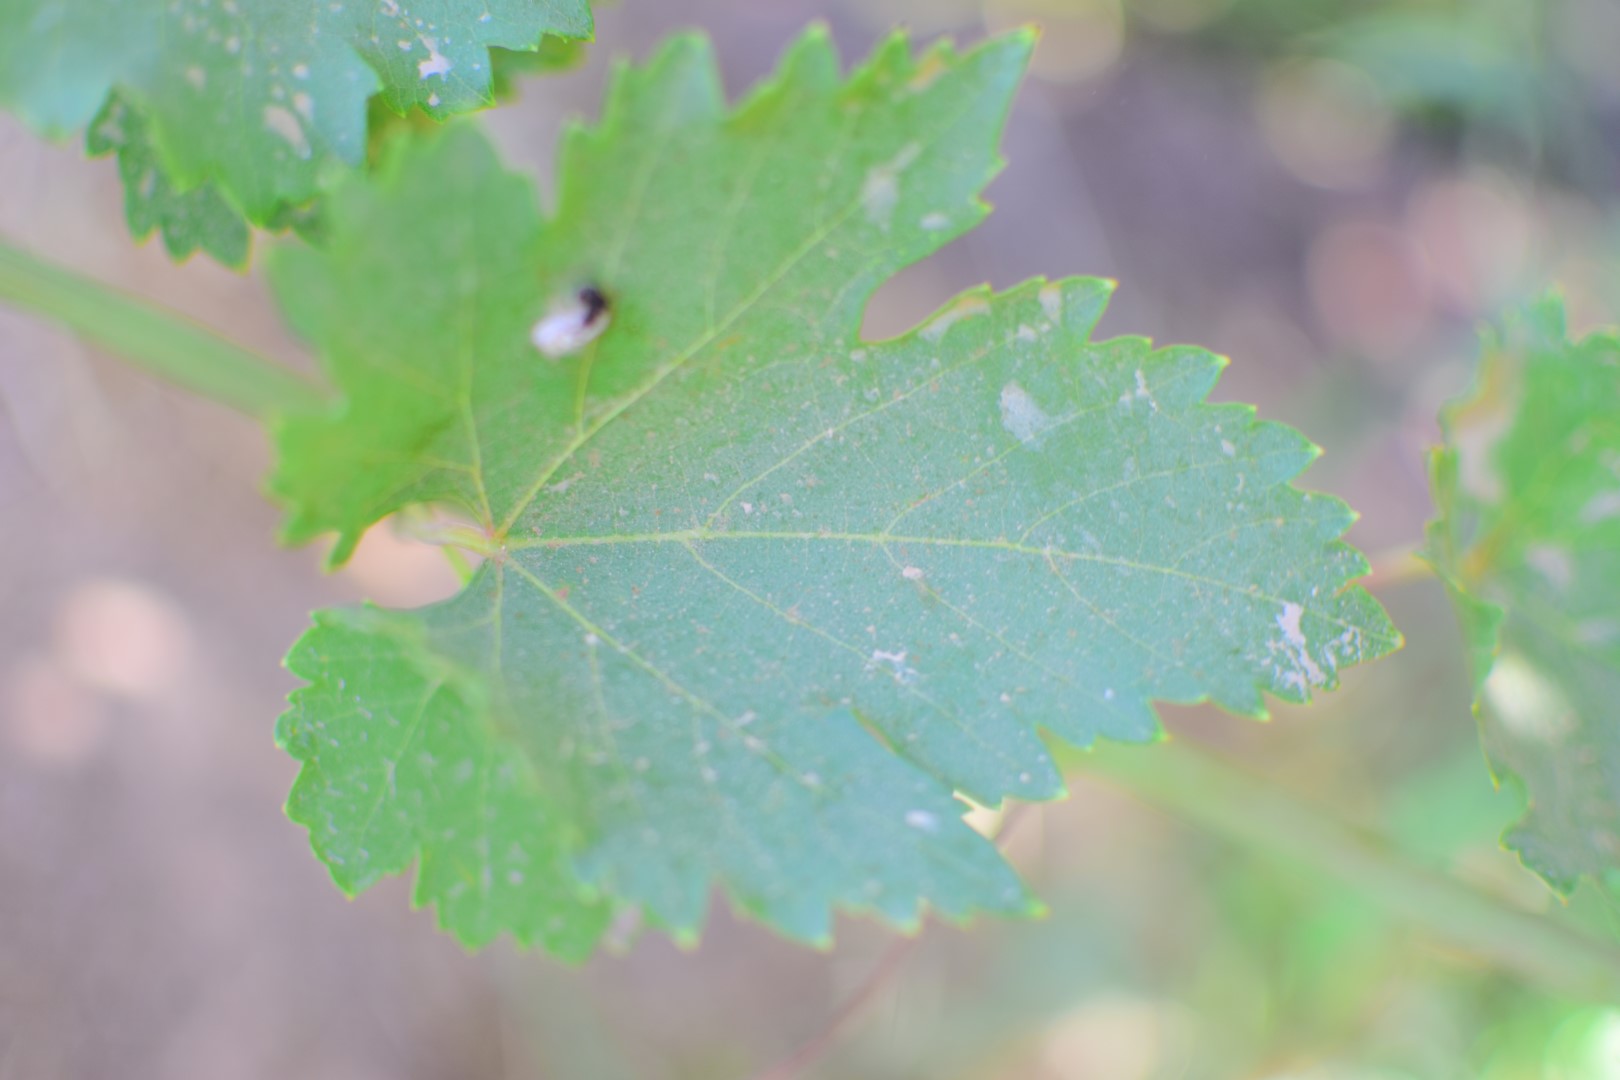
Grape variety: Frinsi